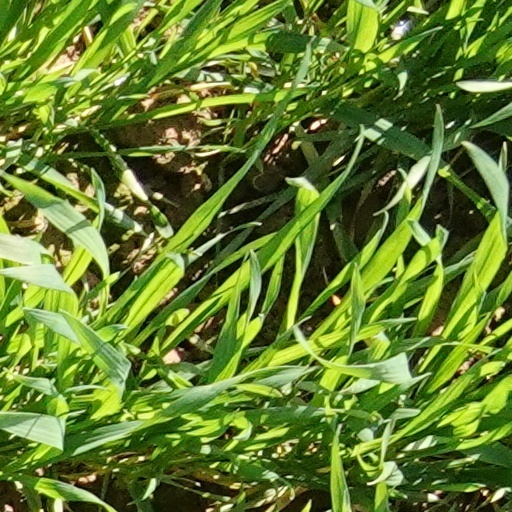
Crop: wheat